FlowFET

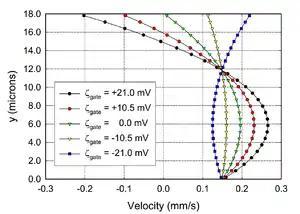
The simulated flow velocity profile across a microfluidic channel as a function of depth into the channel from the wall (y-axis) for several different applied voltages.

A flowFET relies on the principle of electro-osmotic flow (EOF). In many liquid-solid interfaces, there is an electrical double layer that develops due to interactions between the two phases. In the case of a microfluidic channel, this results in a charged layer of liquid on the periphery of the fluid column which surrounds the bulk of the liquid. This electric double layer has an associated potential difference known as the zeta potential. When an appropriately oriented electrical field is applied to this interfacial double layer (i.e. parallel to the channel and in the plane of the electric double layer), the charged liquid ions experience a motive Lorentz force. Since this layer sheaths the fluid column, and since this layer moves, the entire column of liquid will begin to move with a speed formula_1. The velocity of the fluid layer "diffuses" into the bulk of the channel from the periphery towards the centre due to viscous coupling. The speed is related to the strength of the electric field formula_2, the magnitude of the zeta potential formula_3, the permittivity formula_4 and the viscosity formula_5 of the fluid: